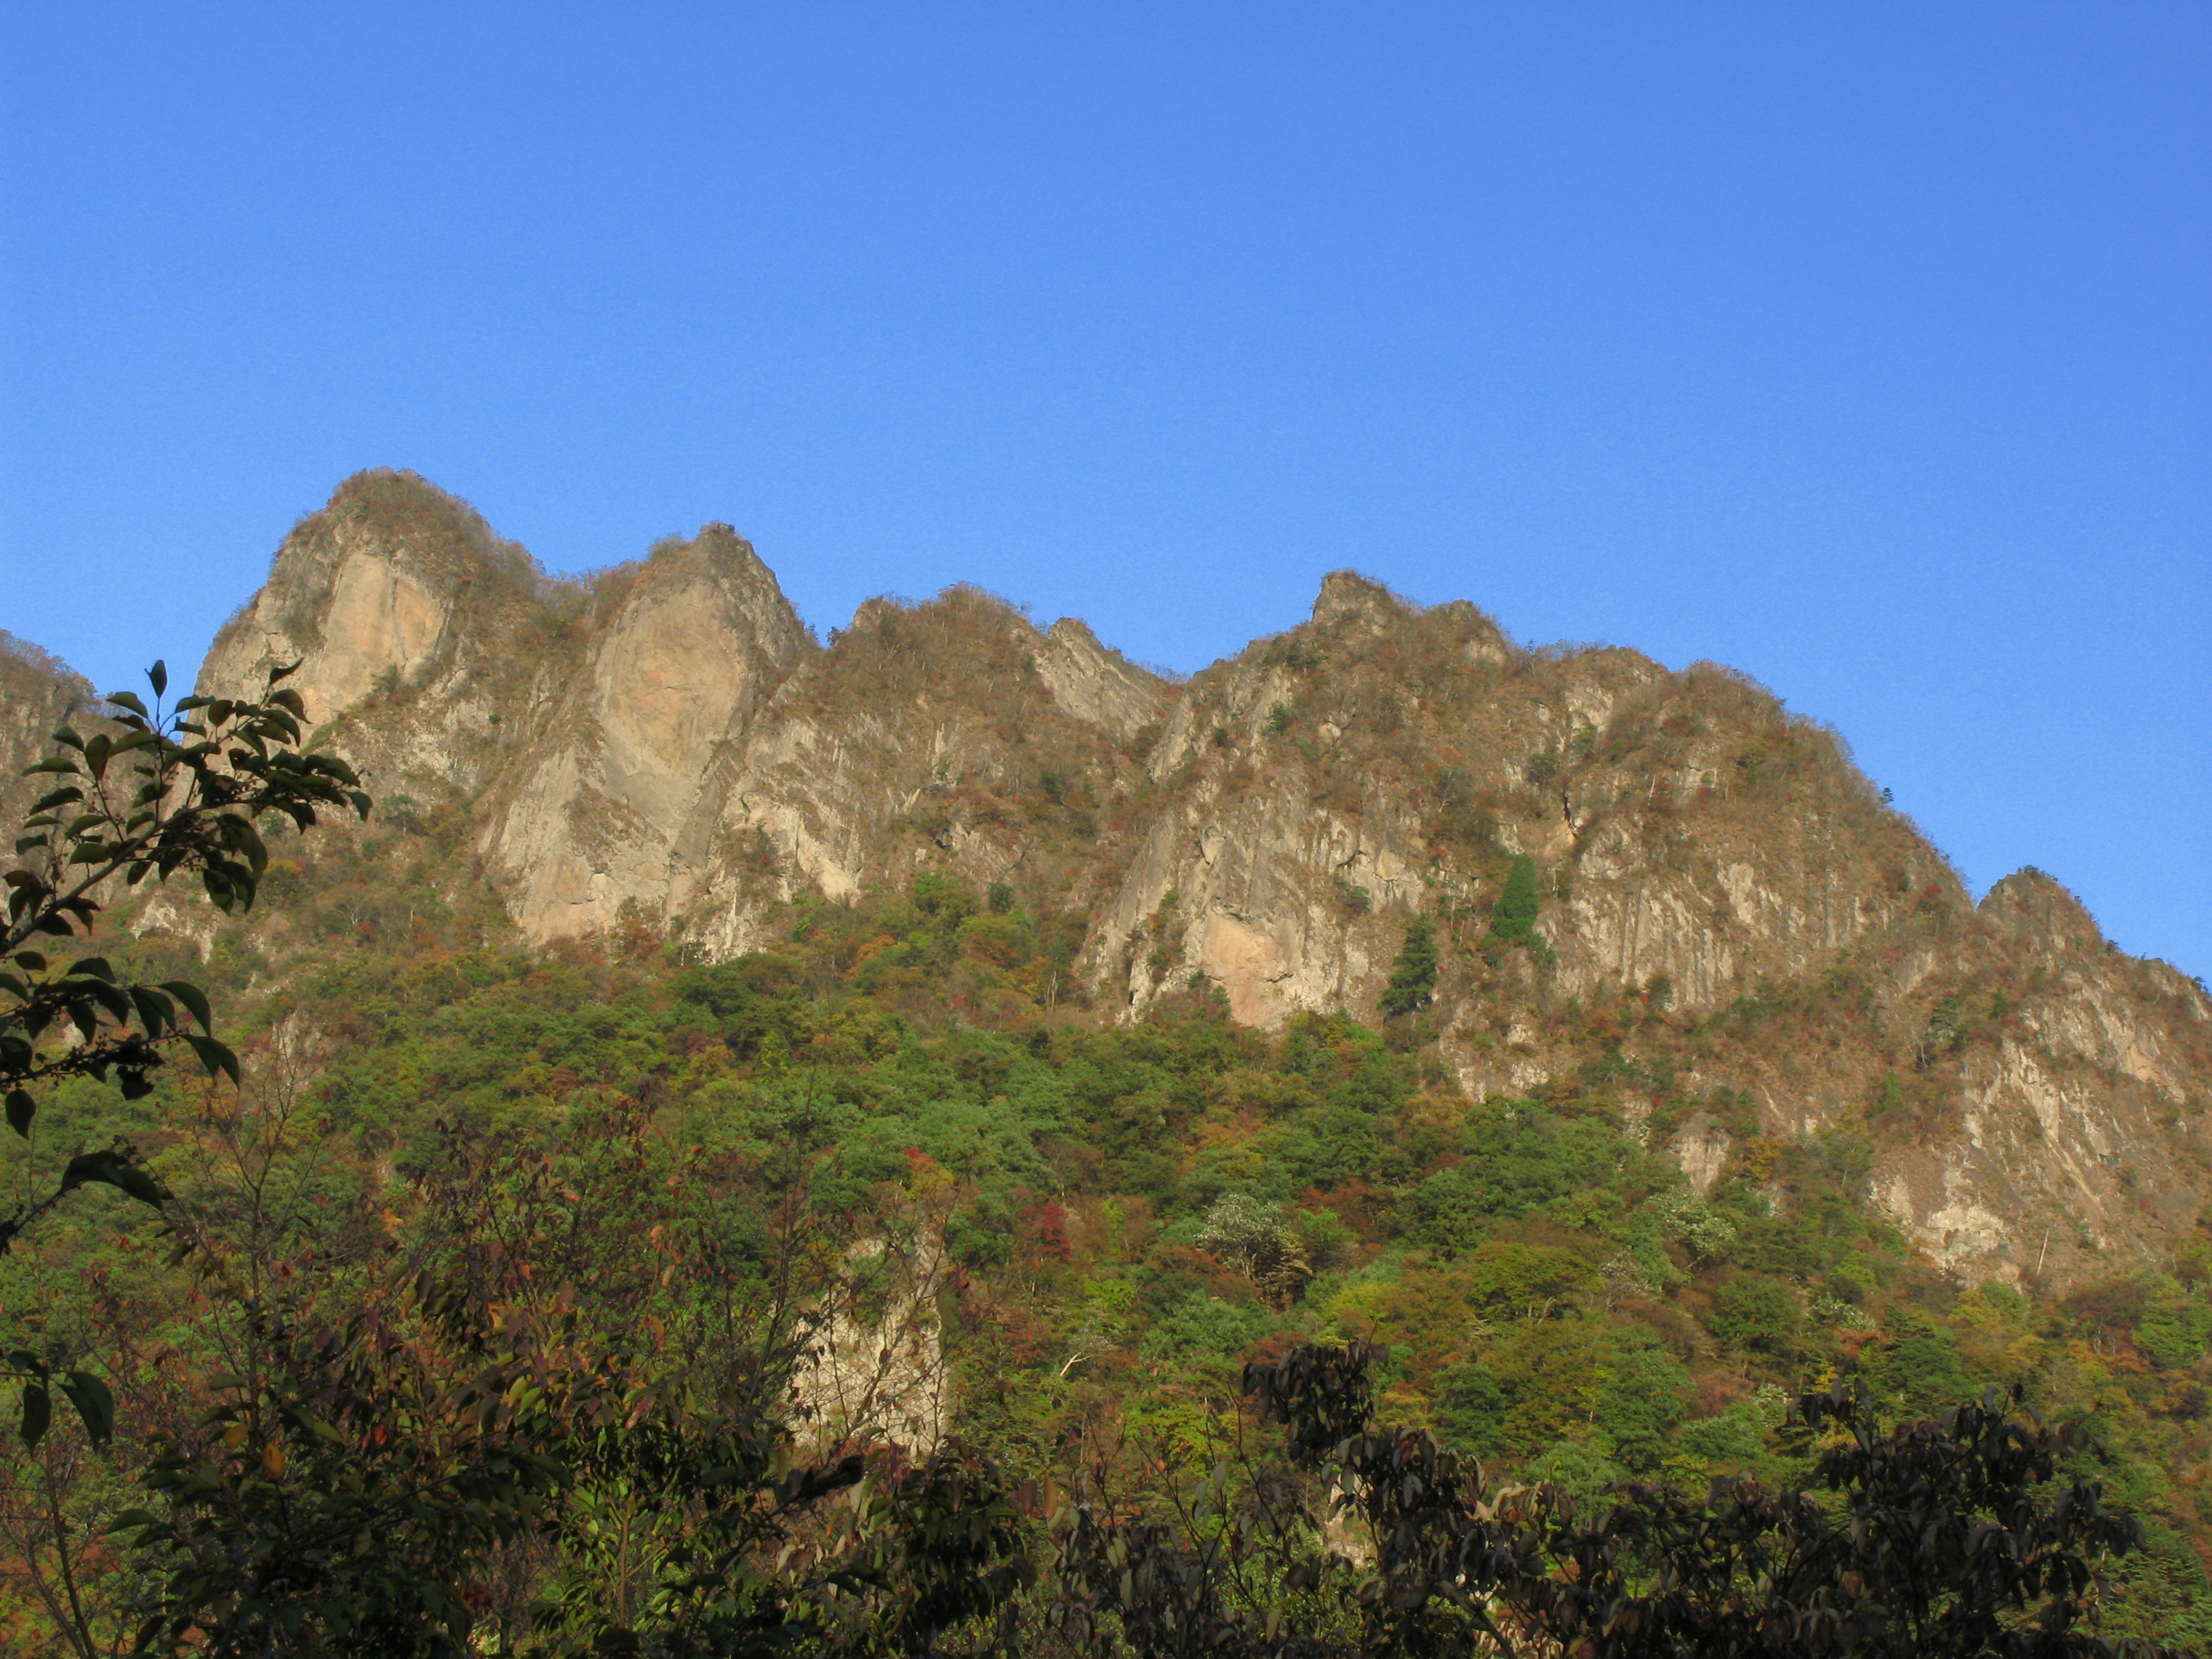
landscape, rock, wilderness, mountain, trail, hill, view, valley, mountain range, formation, cliff, high, terrain, ridge, geology, badlands, plateau, hires, ecosystem, hi, res, 5photosaday, g7, wadi, landform, natural environment, geographical feature, mountainous landforms